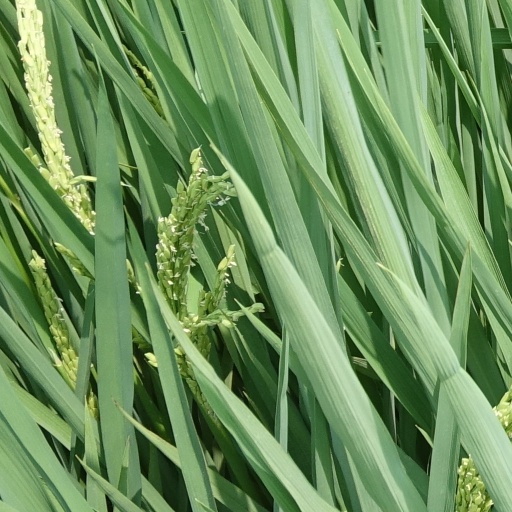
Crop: rice